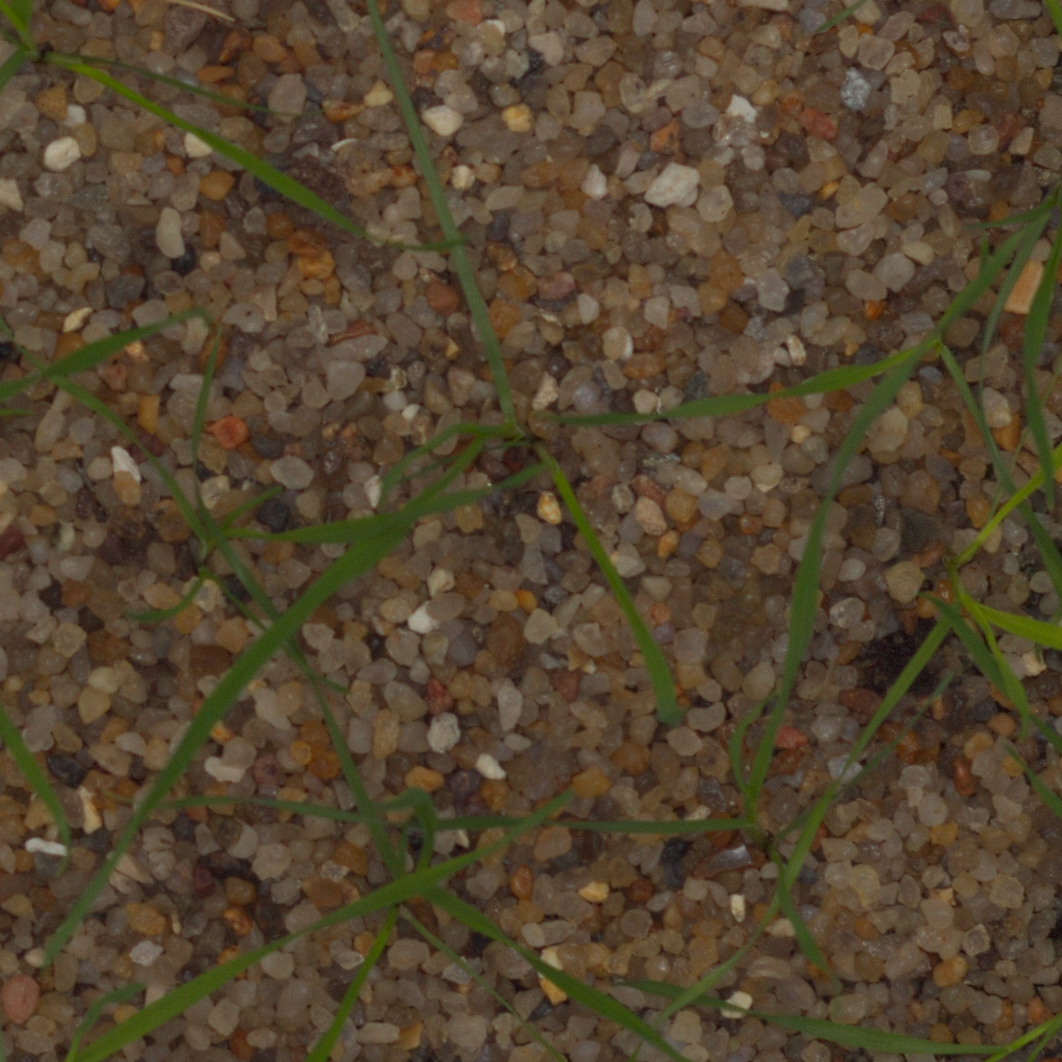
Label: loose_silkybent